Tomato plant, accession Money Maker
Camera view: bottom (45 deg); turntable rotation: 0 degrees
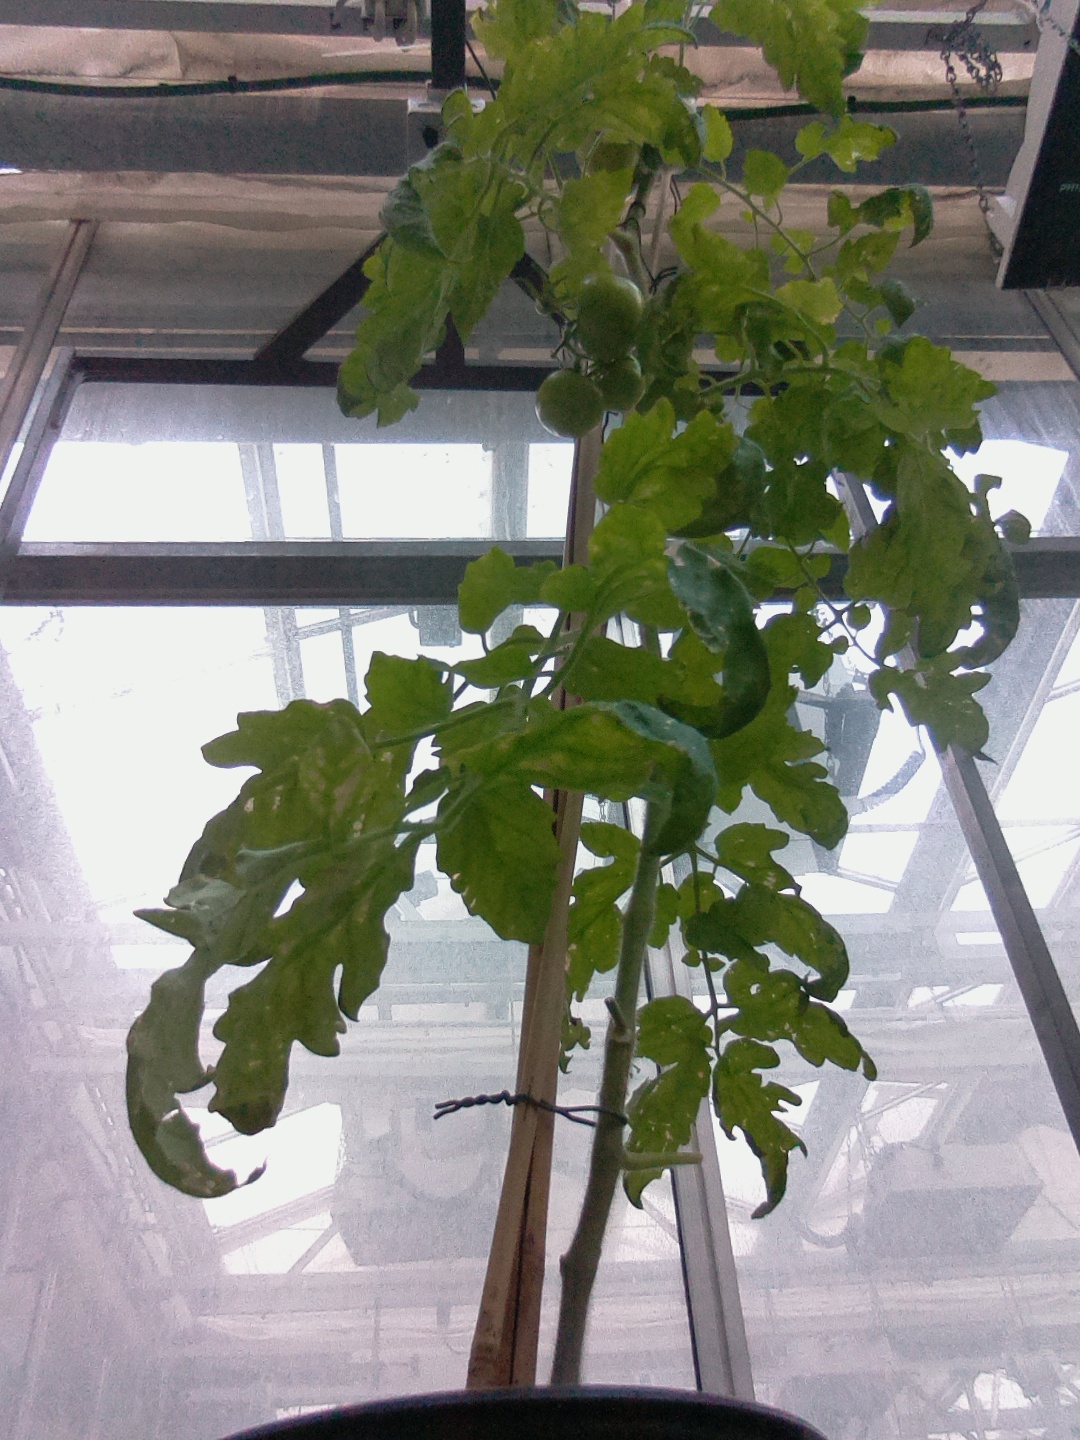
BBCH growth stage 78: 80% -90% of final fruit size